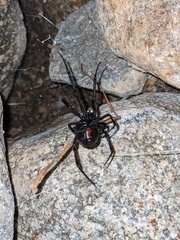
Species: Lactrodectus_hesperus